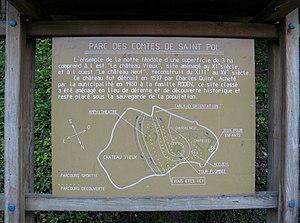
Saint-Pol-sur-Ternoise est une commune française située dans le département du Pas-de-Calais en région Hauts-de-France.
Cet article recense une partie des monuments historiques du Pas-de-Calais, en France.